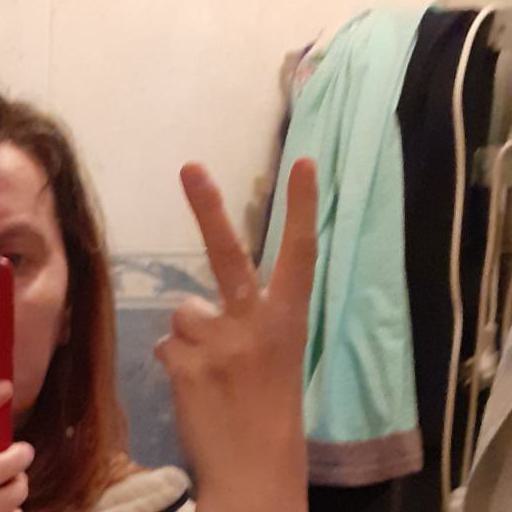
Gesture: peace_inverted